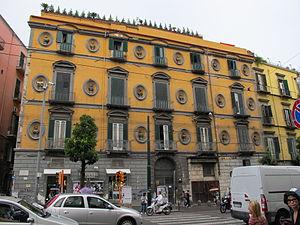
Le Palazzo dello Schiantarelli est un palais du XVIIIᵉ siècle, situé à Naples, via Foria.